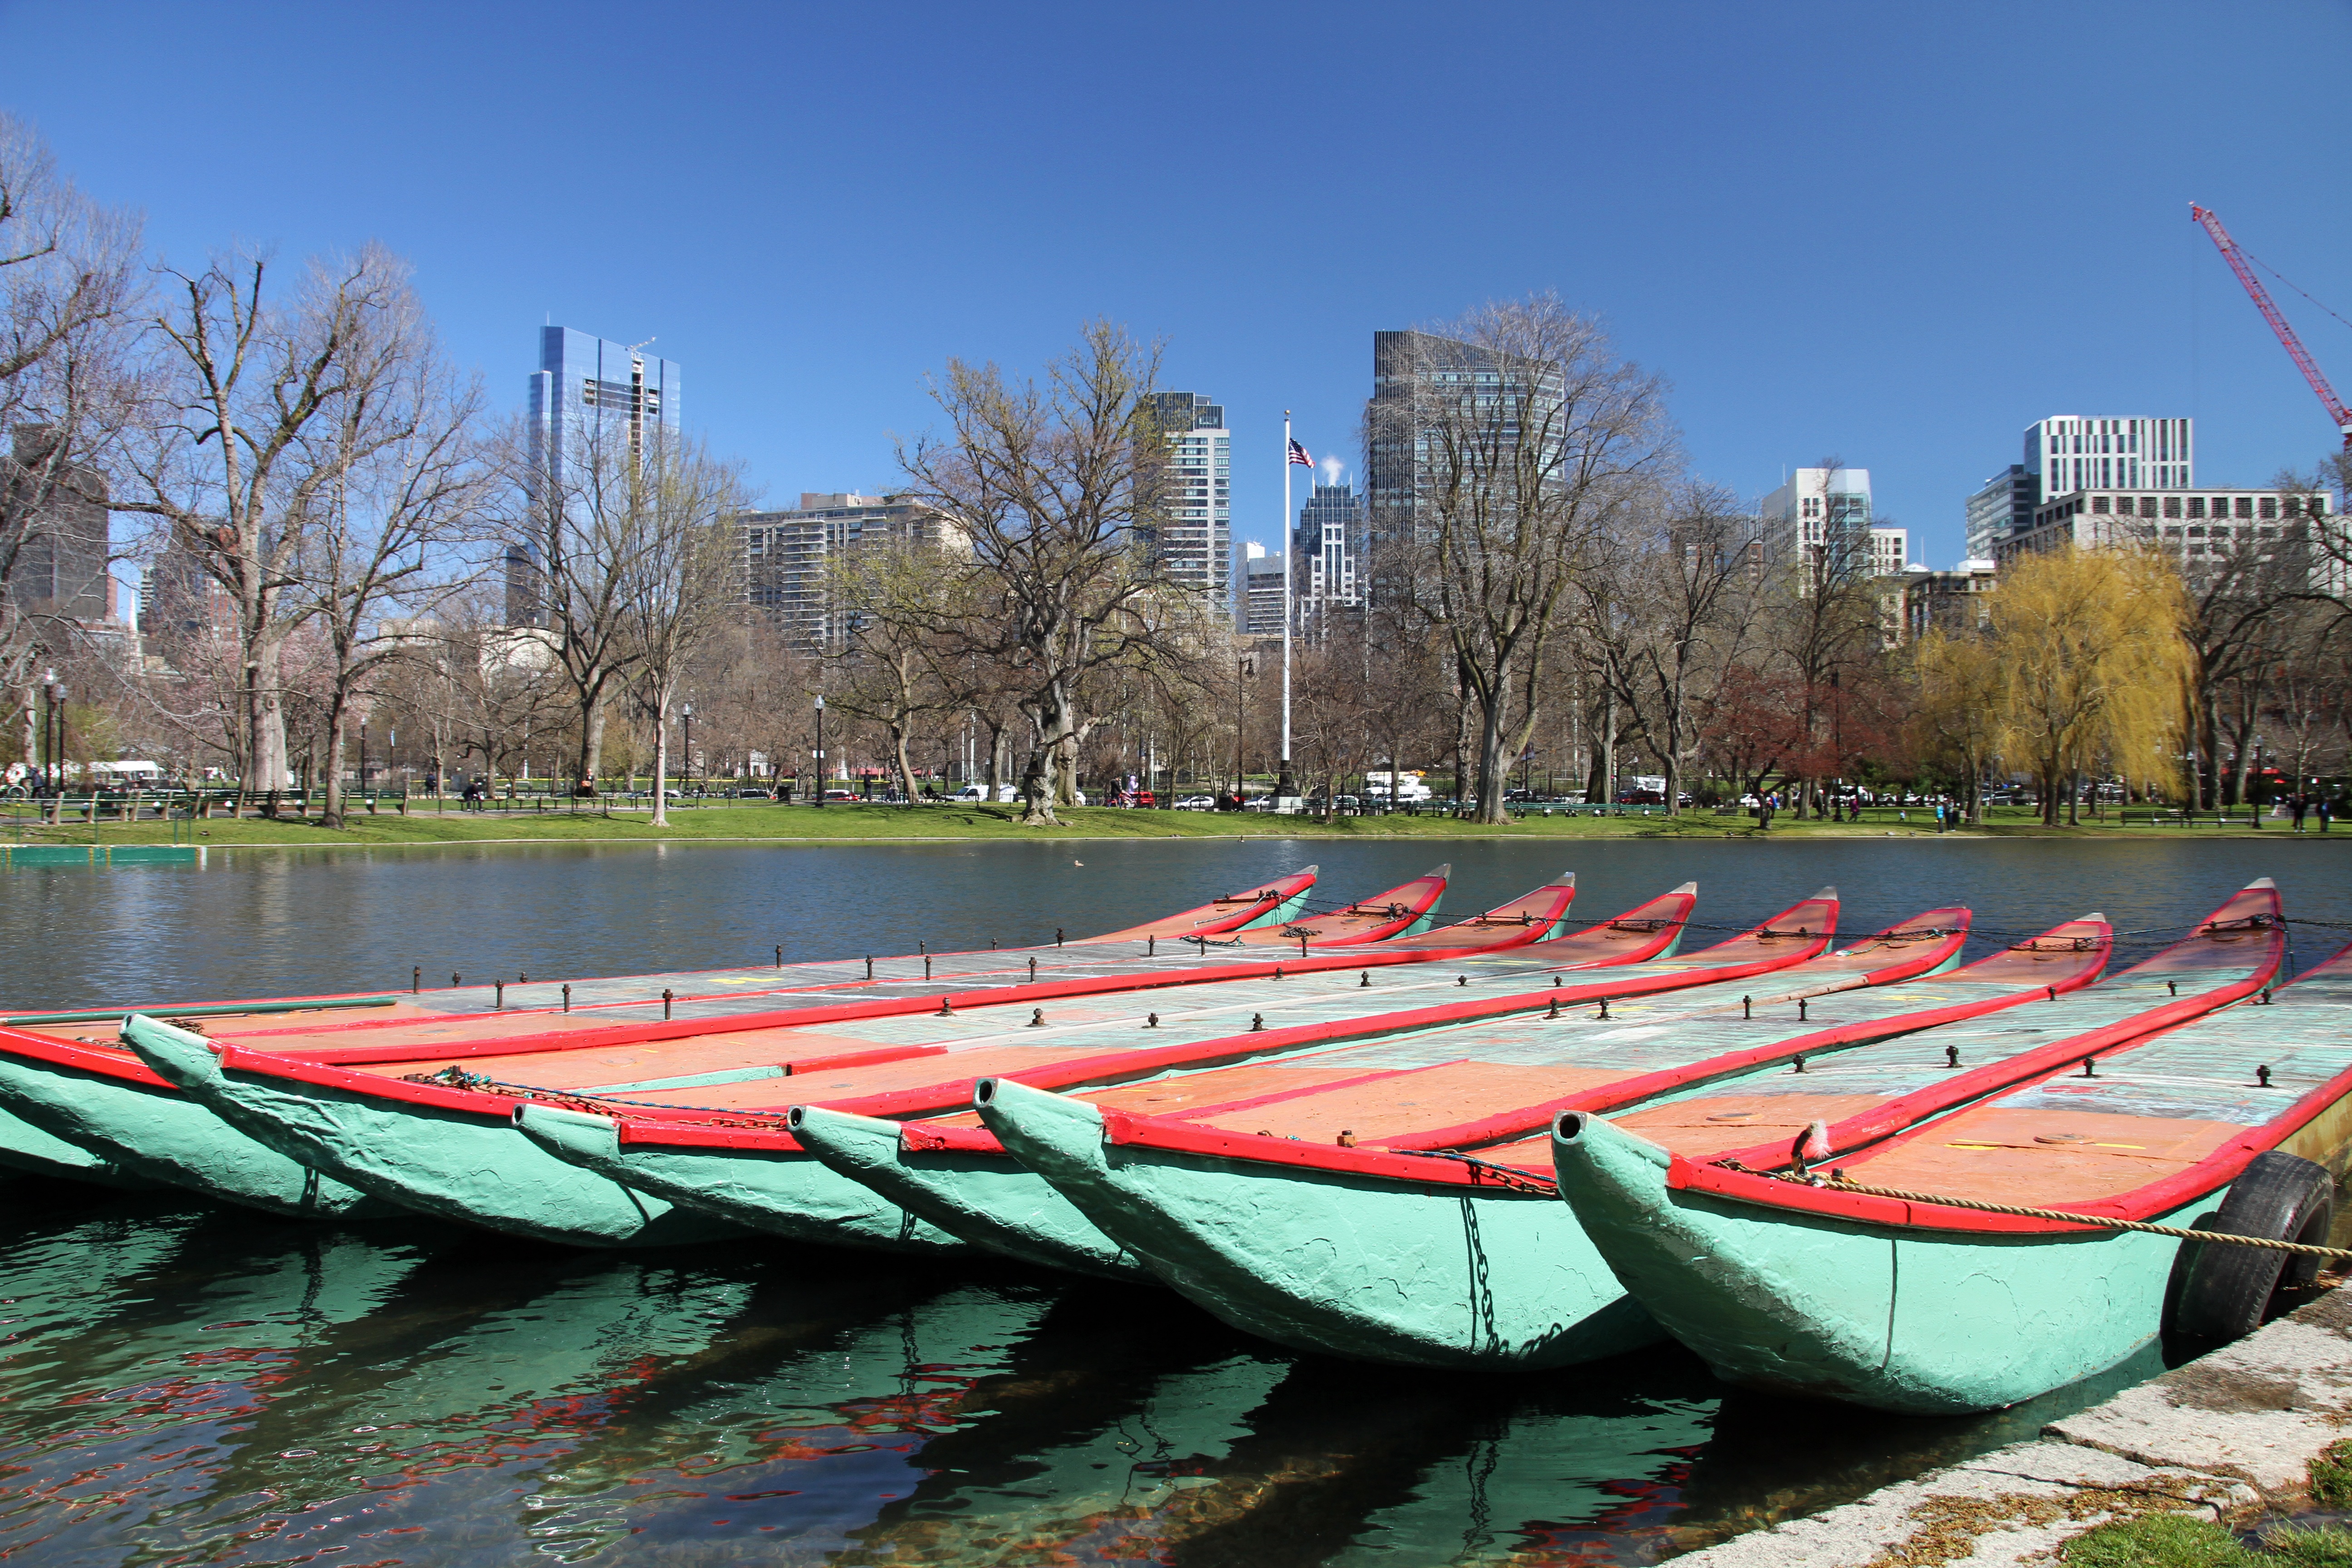
dock, boat, river, canoe, paddle, vehicle, park, landmark, waterway, boston, boating, common, watercraft, public garden, swan boats, watercraft rowing